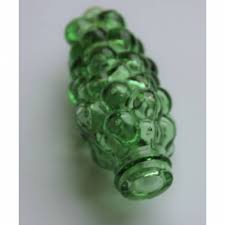
Label: glass